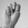
ASL letter: N